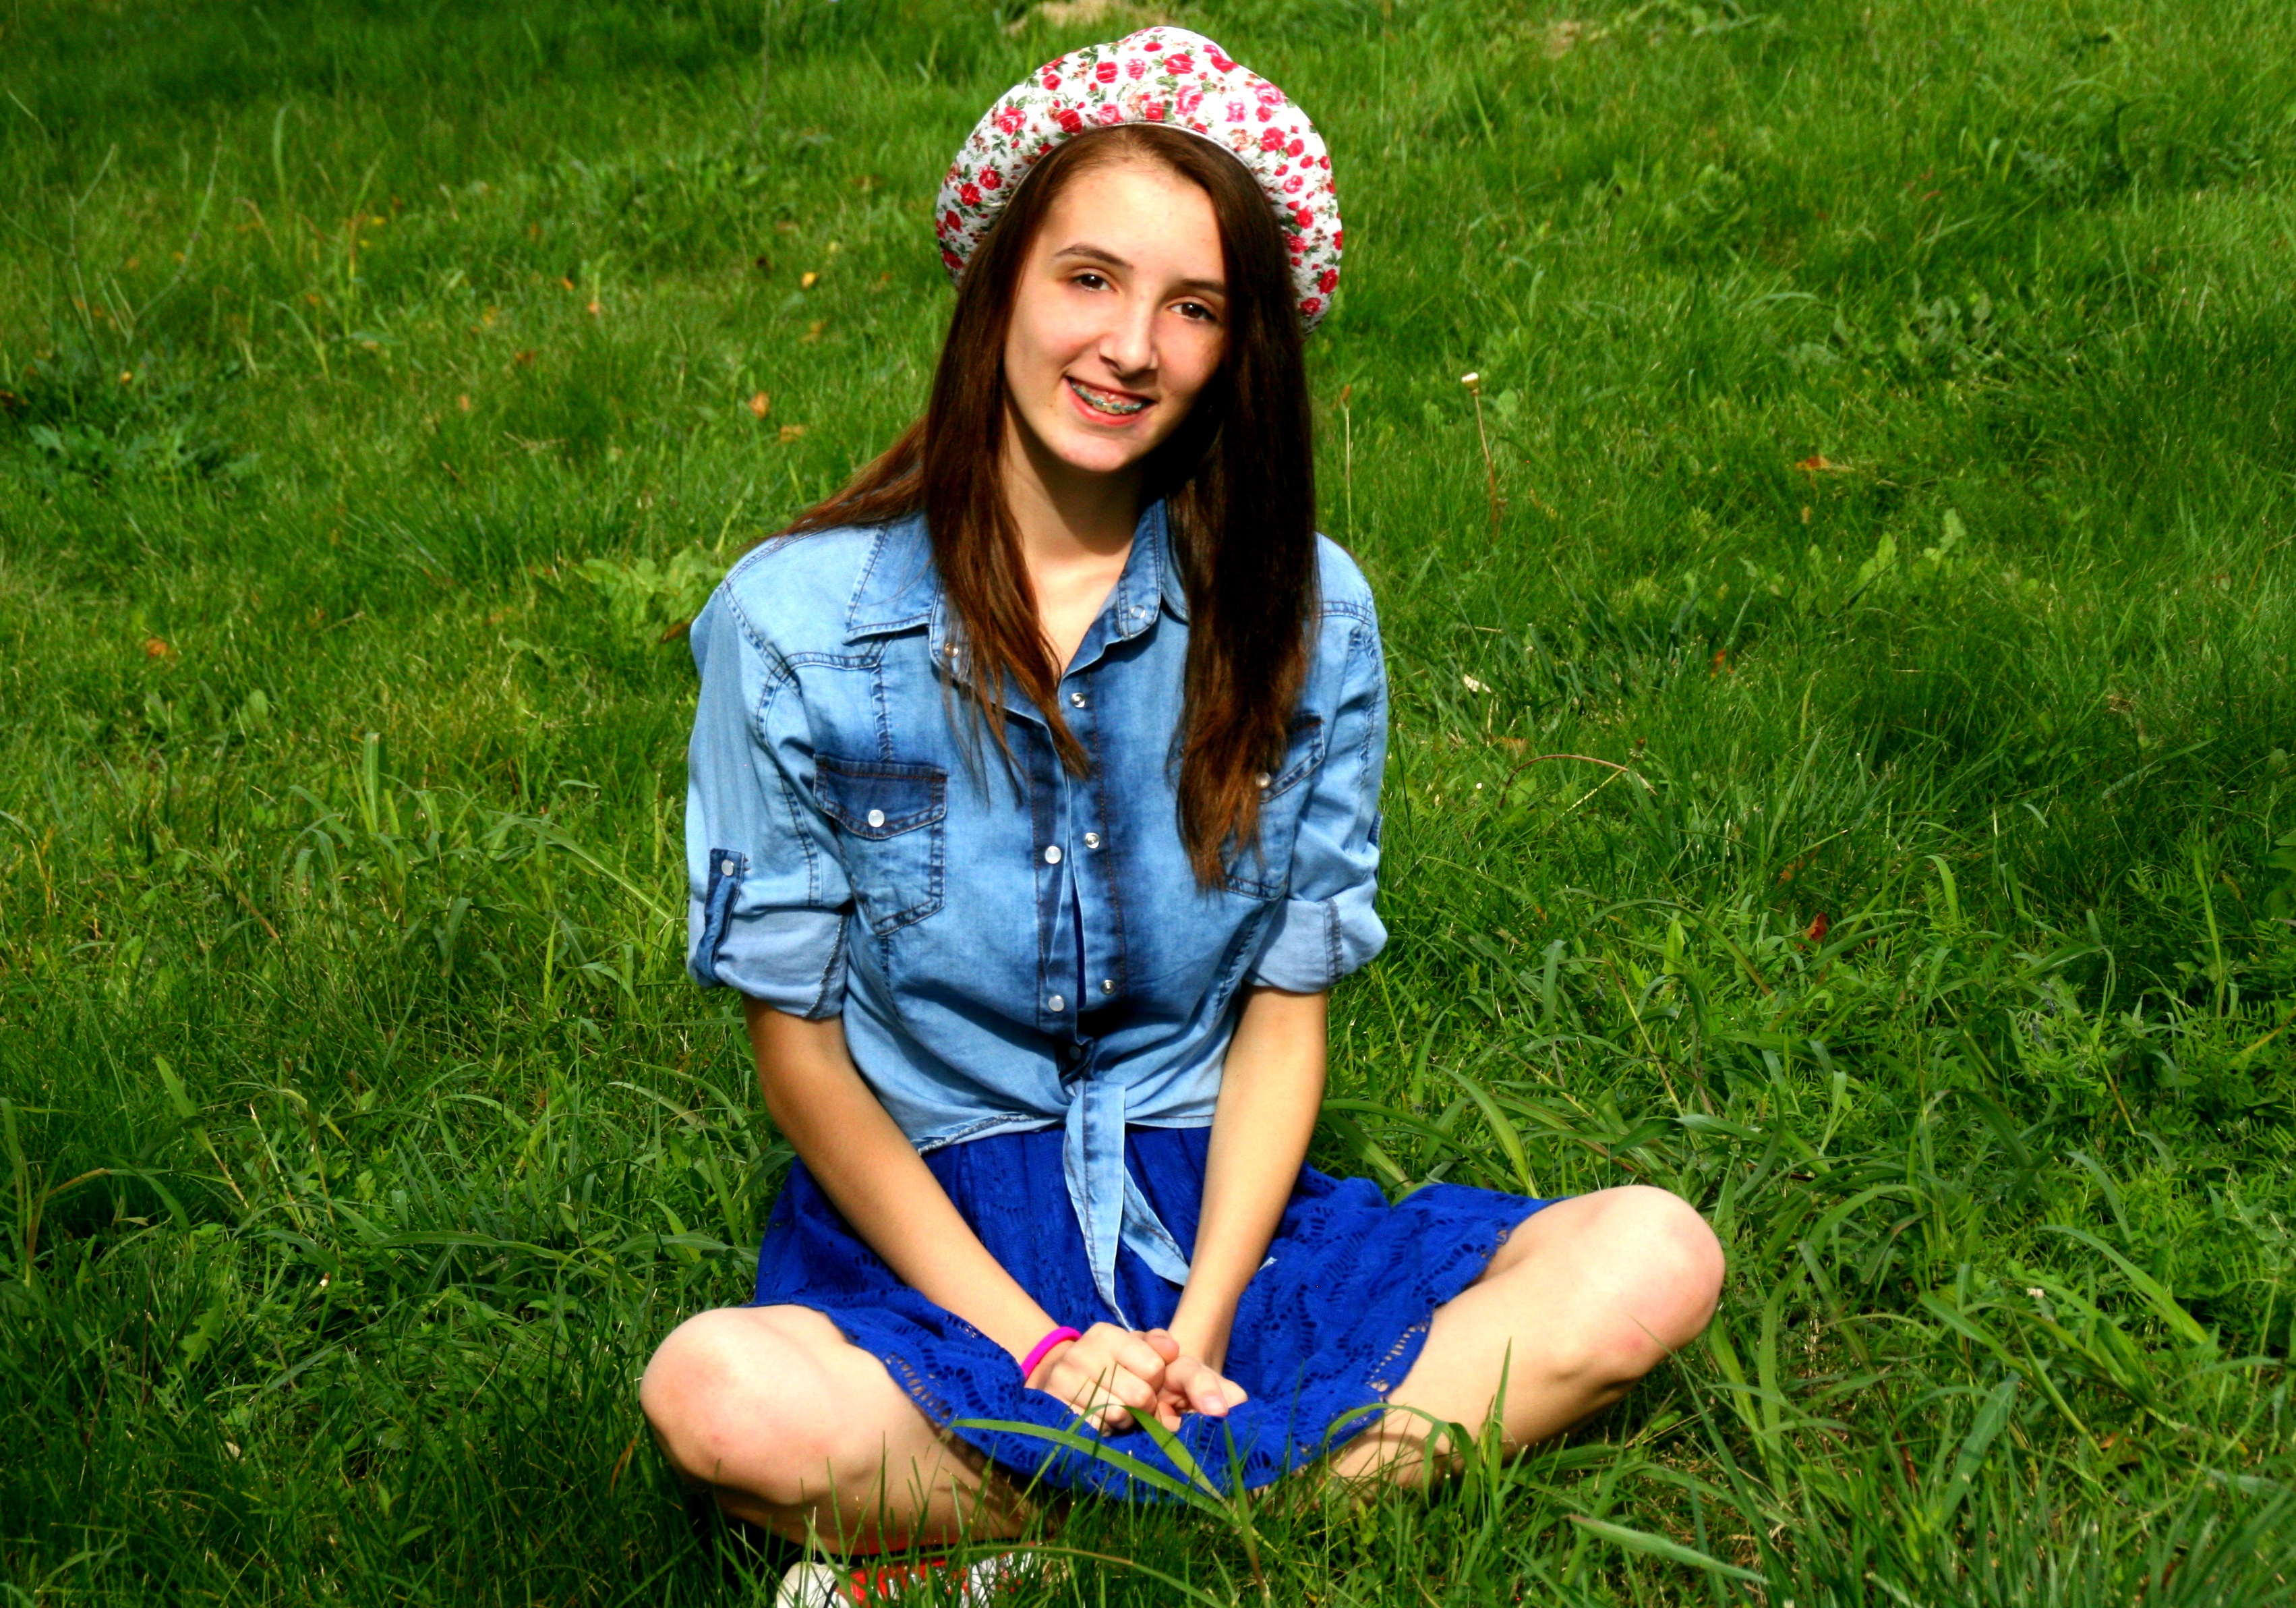
grass, person, girl, lawn, photography, meadow, flower, leg, model, spring, youth, sitting, child, smile, footwear, beauty, hats, braces, photo shoot, portrait photography, human positions